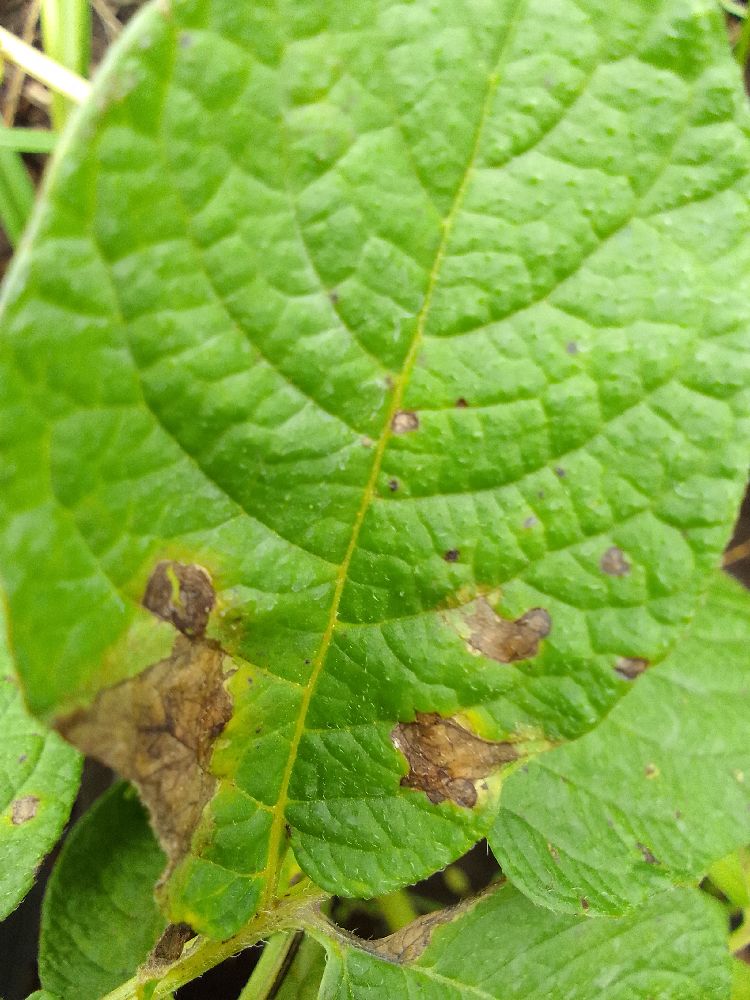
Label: Late blight